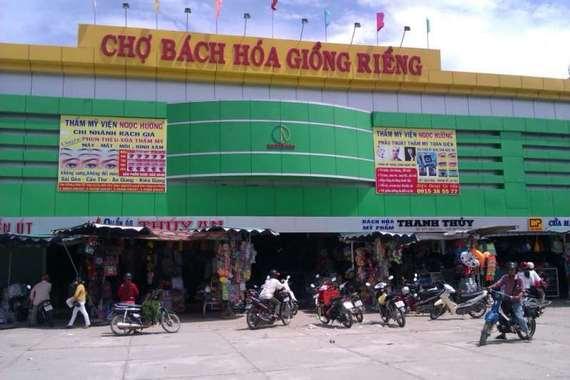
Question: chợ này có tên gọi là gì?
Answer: chợ bách hóa giồng riềng